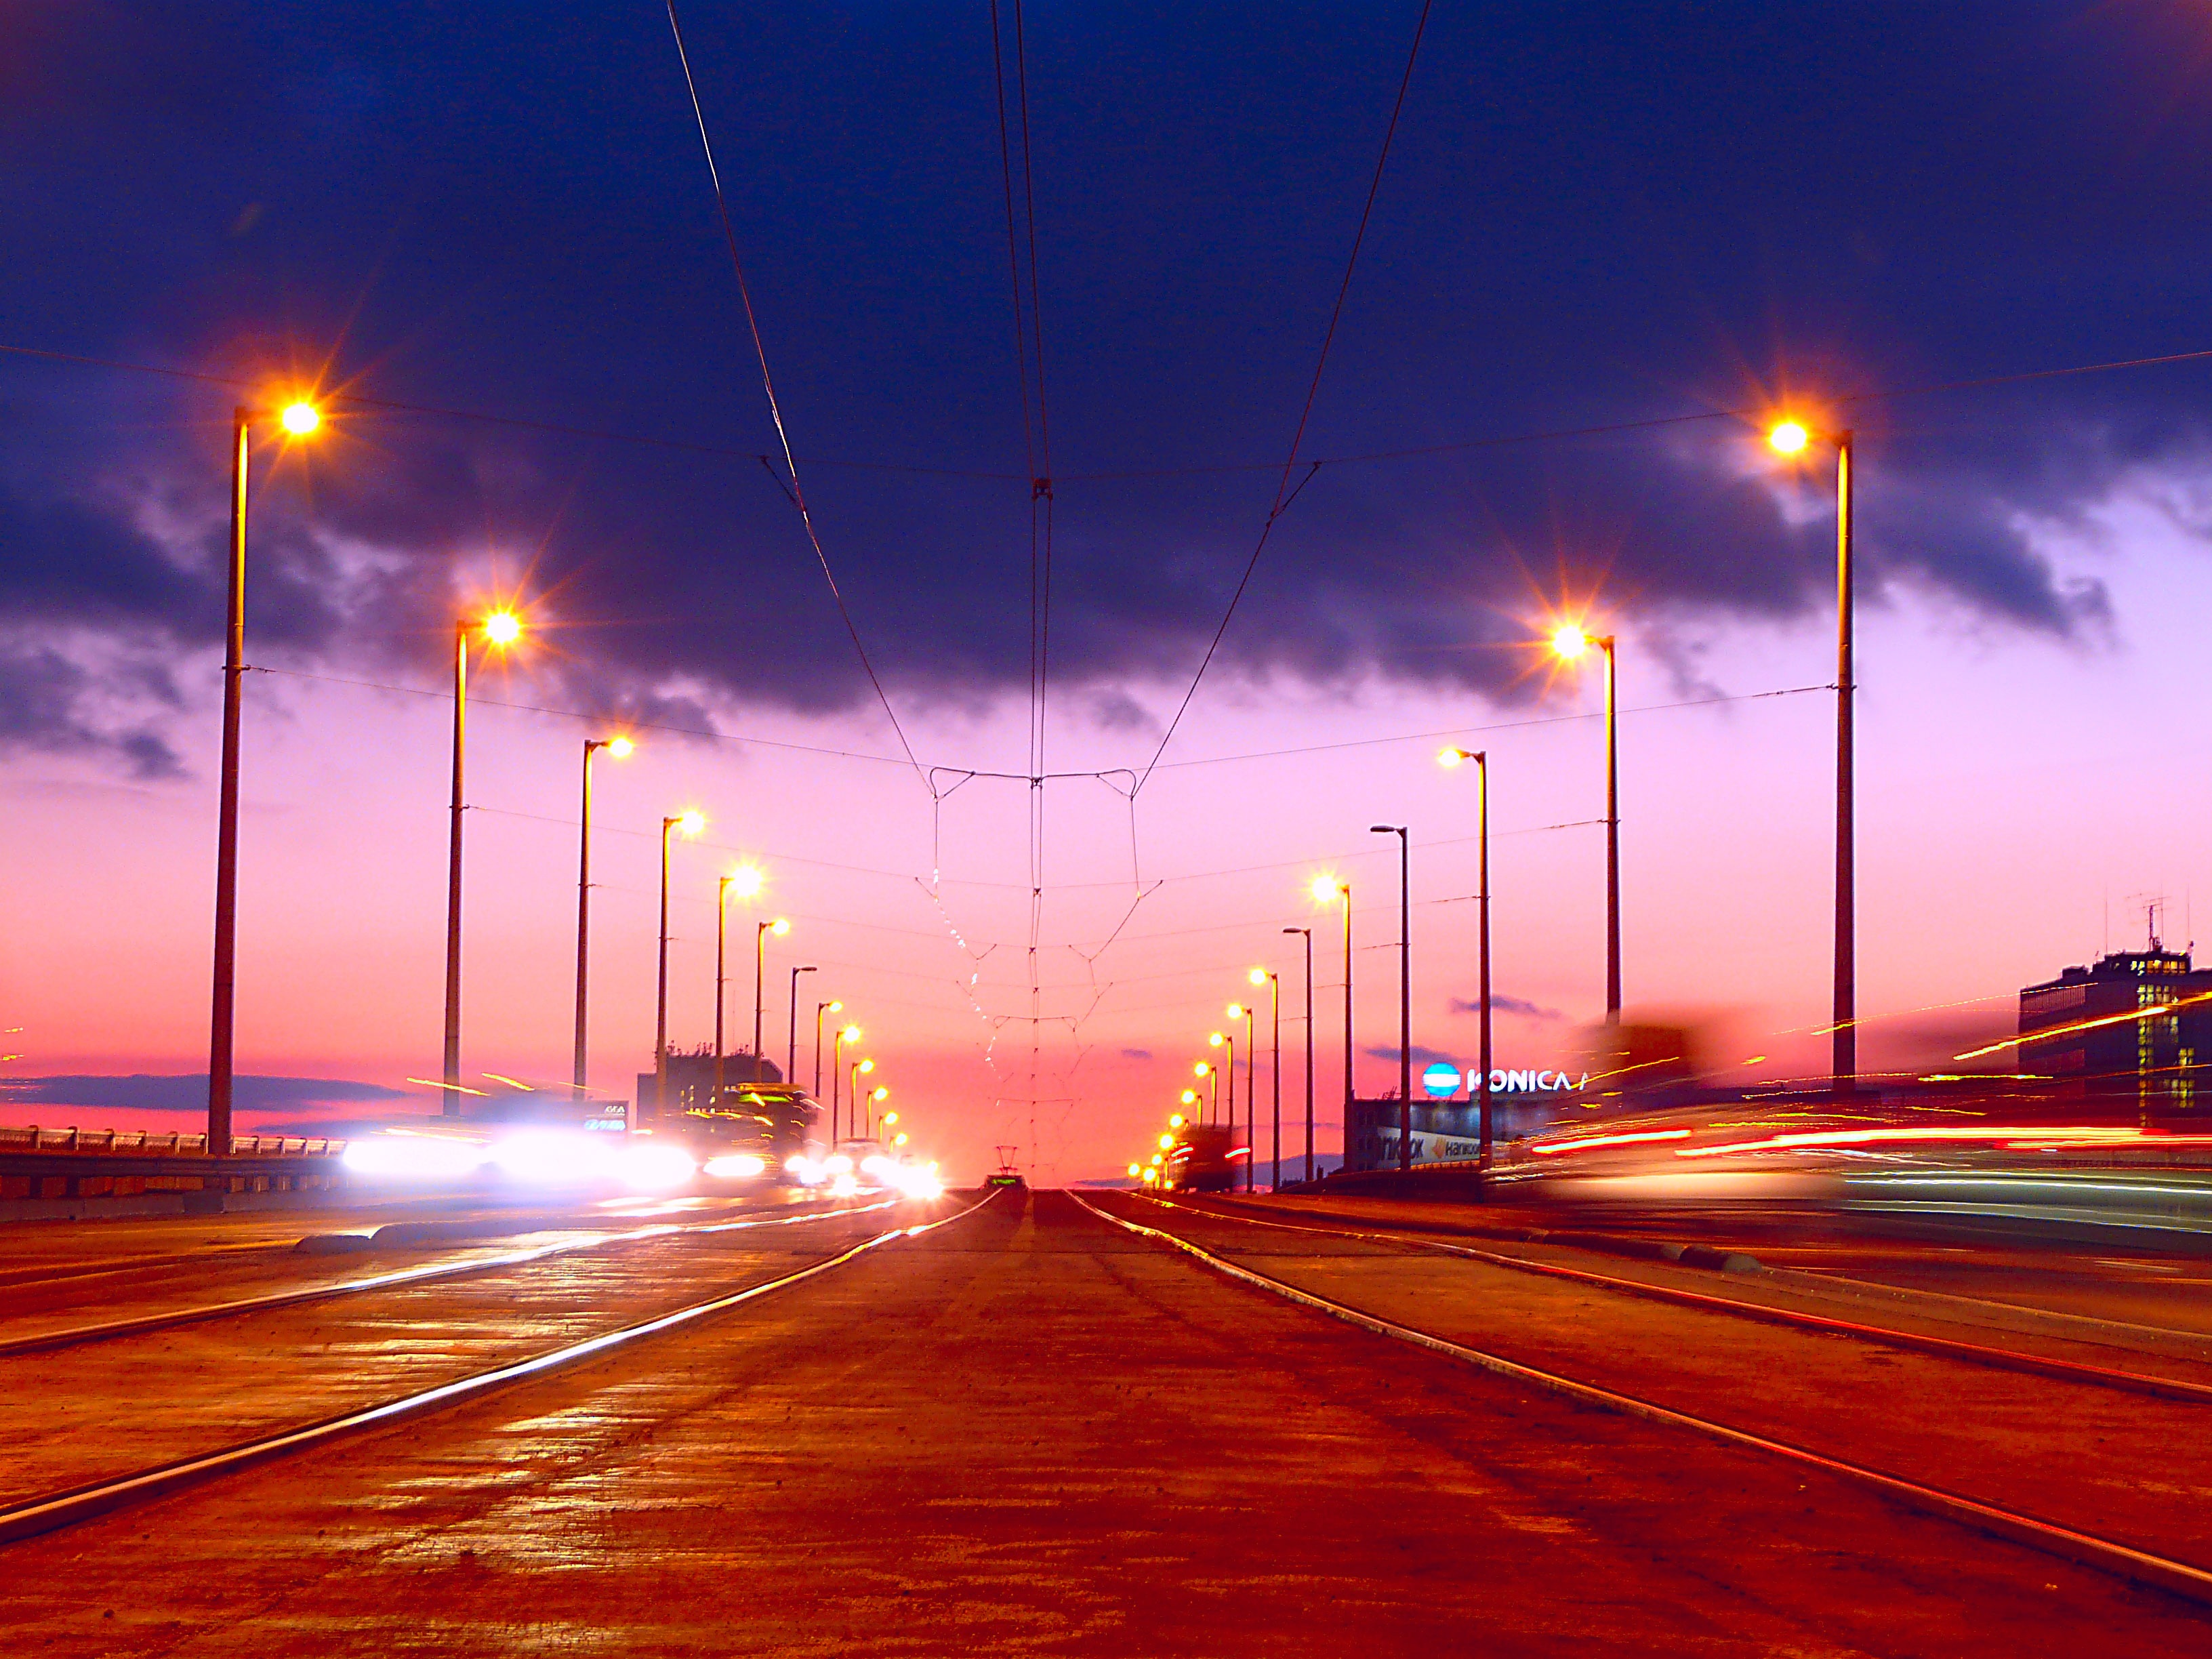
horizon, light, sunrise, sunset, bridge, traffic, night, morning, dawn, cityscape, dusk, tram, evening, line, street light, lighting, lanterns, budapest, afterglow, atmospheric phenomenon